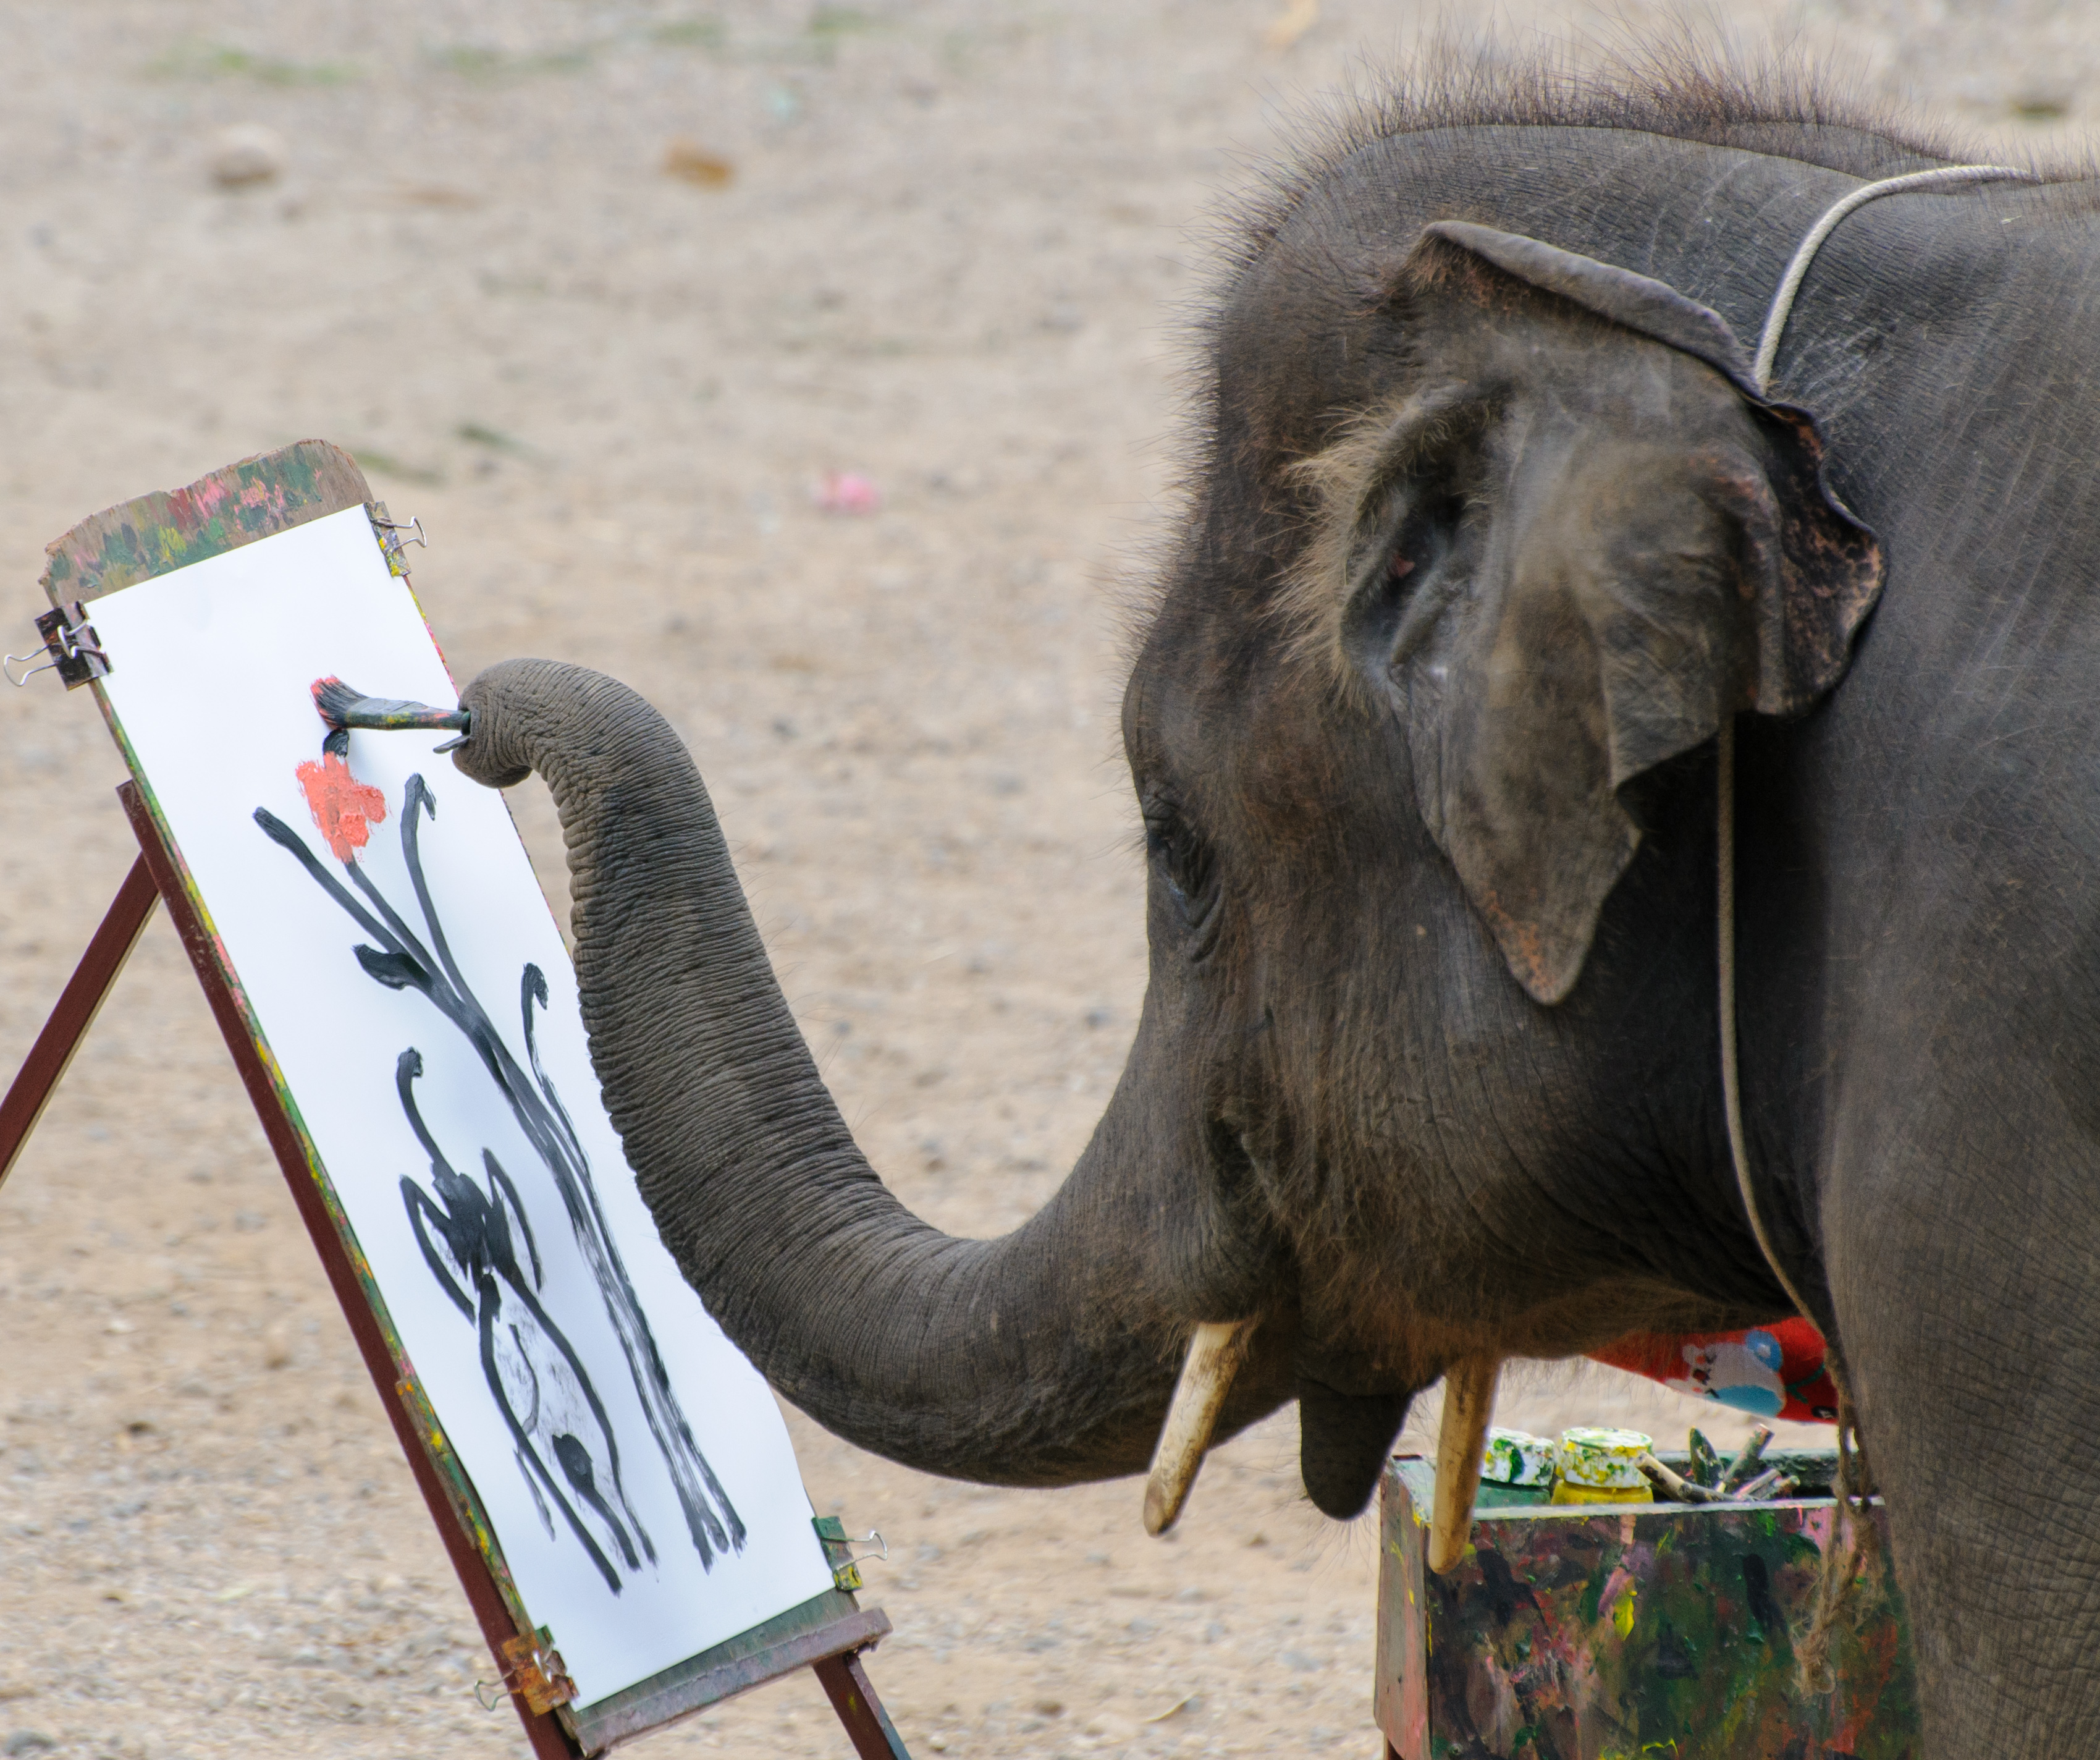
wildlife, zoo, mammal, nikon, fauna, elephant, thailand, safari, d300, thailandia, chiangmai, maena, indian elephant, elephants and mammoths